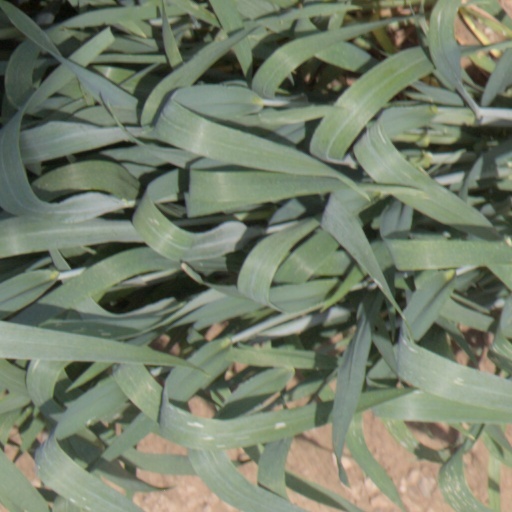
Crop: wheat